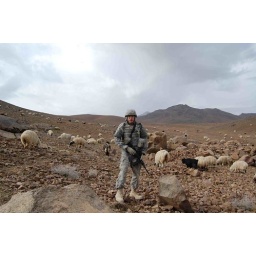
Me in the mountains with some sheep in the Herat Province.